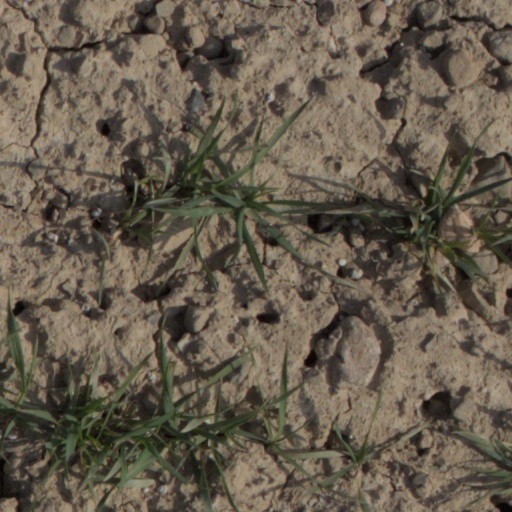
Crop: wheat